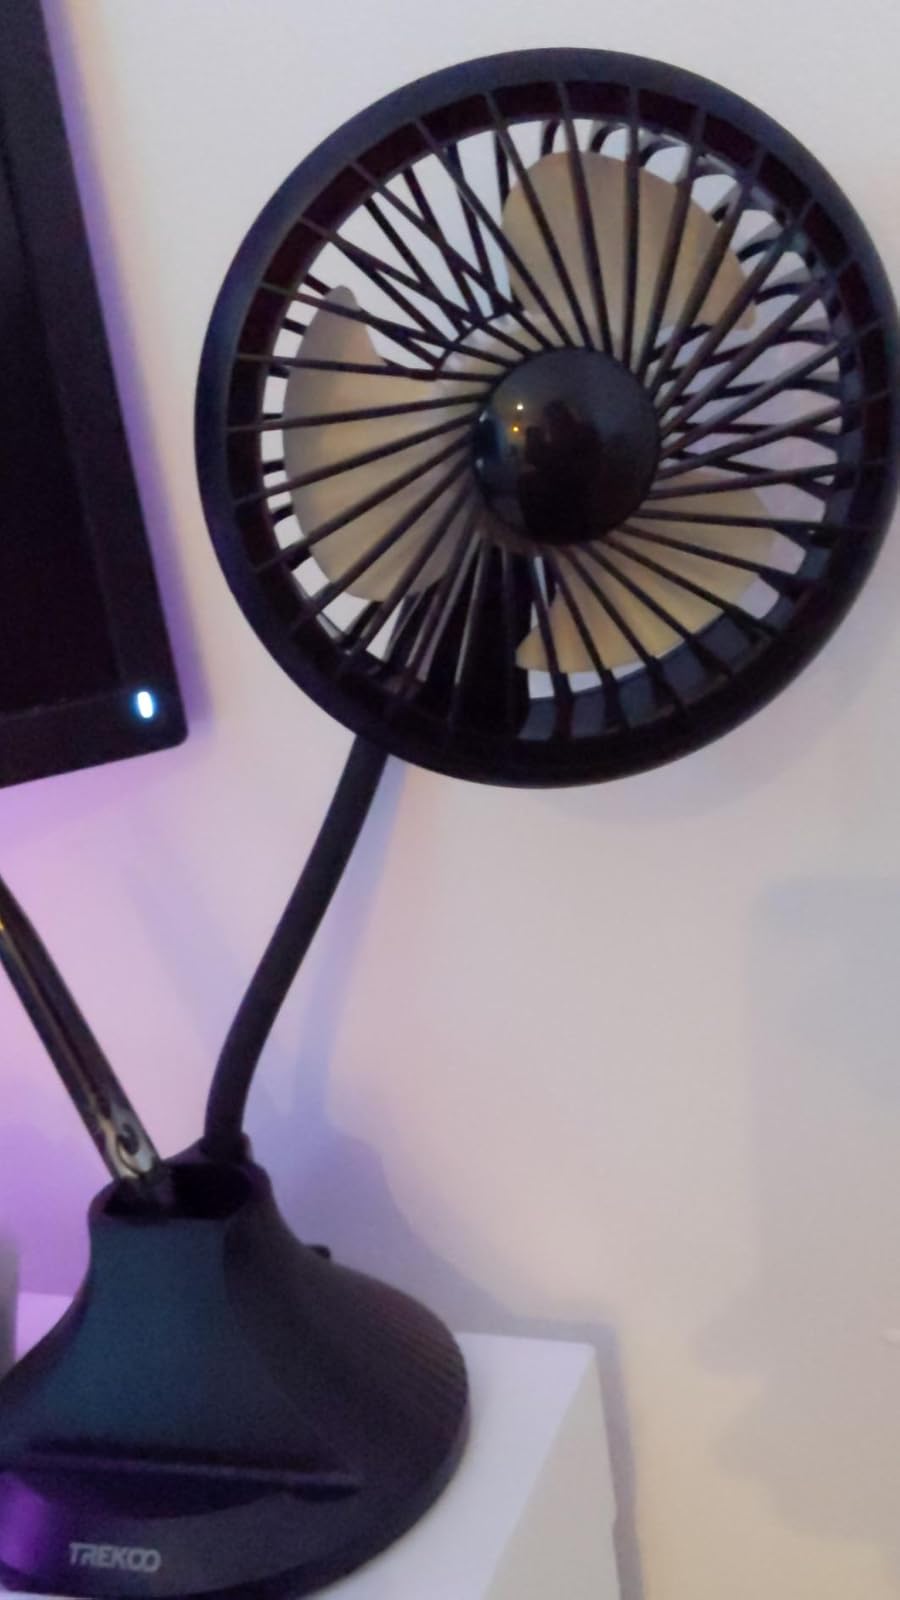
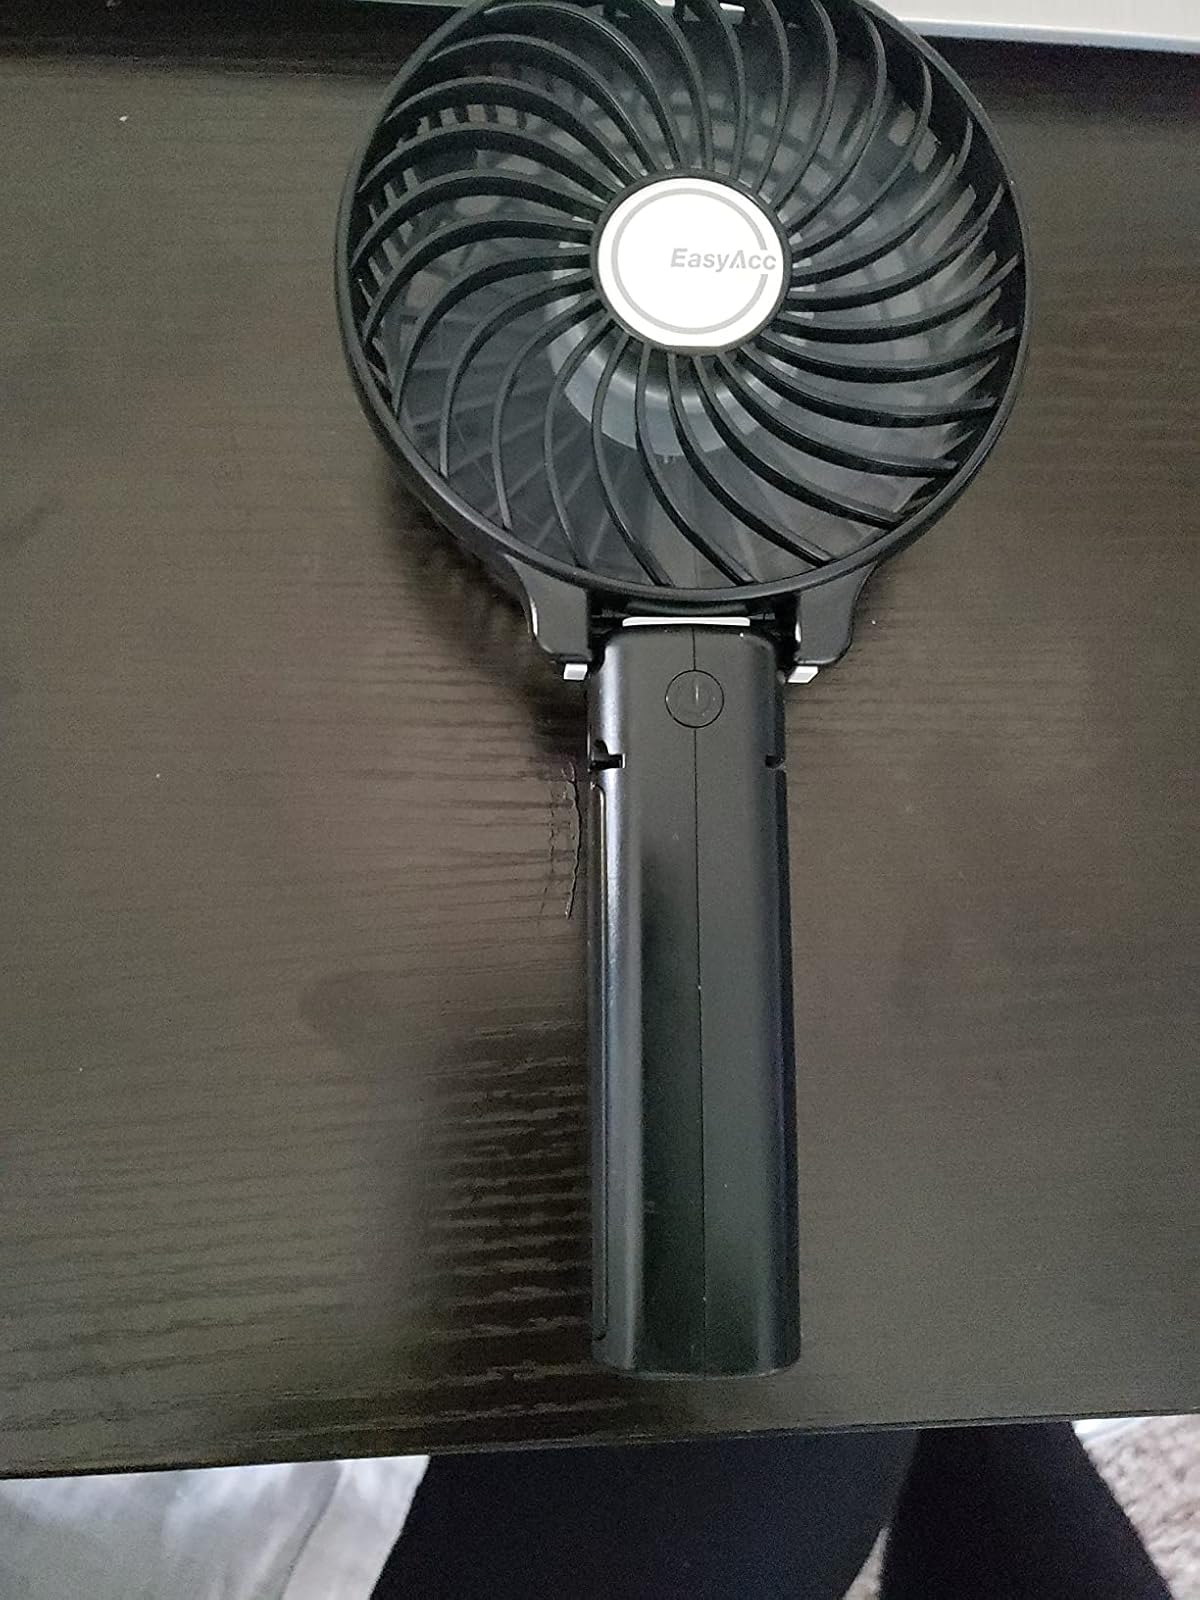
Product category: fan
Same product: no